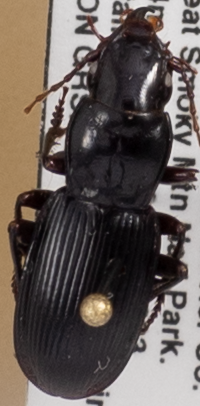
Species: Pterostichus acutipes acutipes
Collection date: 2019-09-03
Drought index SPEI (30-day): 0.184
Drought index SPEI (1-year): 2.09
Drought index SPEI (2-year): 2.09